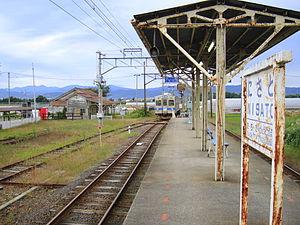
La gare de Nisato est une gare ferroviaire de la ville de Hirosaki, dans la préfecture d'Aomori au Japon. Elle est exploitée par la société Kōnan Railway et est desservie par la Ligne Kōnan.